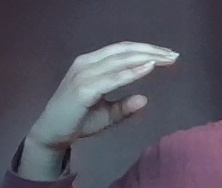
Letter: jeem